Jonathan Woodgate

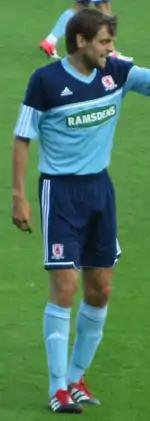
Woodgate playing for Middlesbrough in 2012

Despite a decent enough start to his Stoke career, Woodgate went on to have poor performances against Sunderland, Newcastle, and Bolton. He was dropped by Pulis and admitted that he needed to up his game. He failed to improve much, and in a match against Wolverhampton Wanderers Woodgate started the match at right back. He struggled against Matt Jarvis and gave away a penalty, then was substituted after twenty minutes by Pulis. He continued to play at right back though and admitted that his performances at Stoke had been 'up and down'. His contract with Stoke expired on 30 June 2012 and despite being offered a new deal he chose to return to his former club, Middlesbrough.